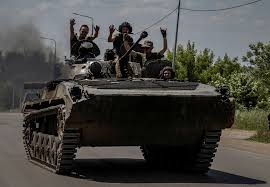
Label: BMP-1